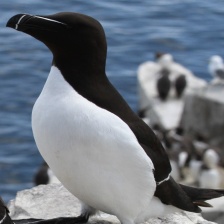
Species: RAZORBILL
Scientific name: ALCA TORDA